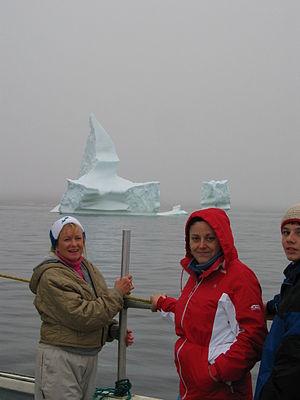
Mary's Harbour est une ville de Terre-Neuve-et-Labrador.